Chariot

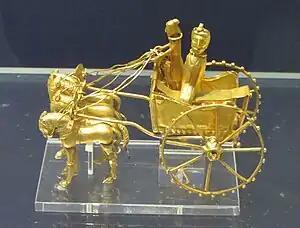

Bronze Age solid-disk wheel carts were found in 2018 at Sinauli, which were interpreted by some as horse-pulled "chariots," predating the arrival of the horse-centered Indo-Aryans. They were ascribed by Sanjay Manjul, director of the excavations, to the Ochre Coloured Pottery culture (OCP)/Copper Hoard Culture, which was contemporaneous with the Late Harappan culture, and interpreted by him as horse-pulled chariots. Majul further noted that "the rituals relating to the Sanauli burials showed close affinity with Vedic rituals. According to Asko Parpola these finds were ox-pulled carts, indicating that these burials are related to an early Aryan migration of Proto-Indo-Iranian speaking people into the Indian subcontinent, "forming then the ruling elite of a major Late Harappan settlement."